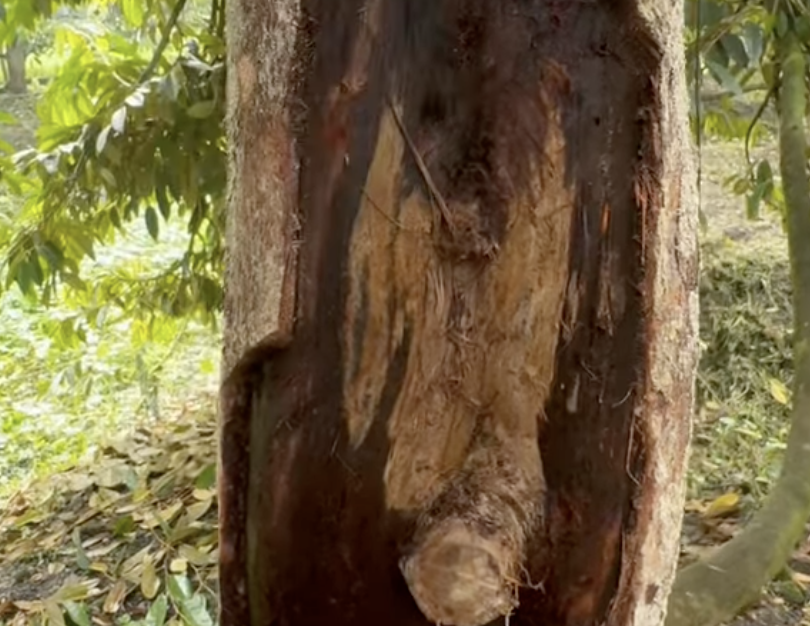
Label: stem_cracking_ gummosis